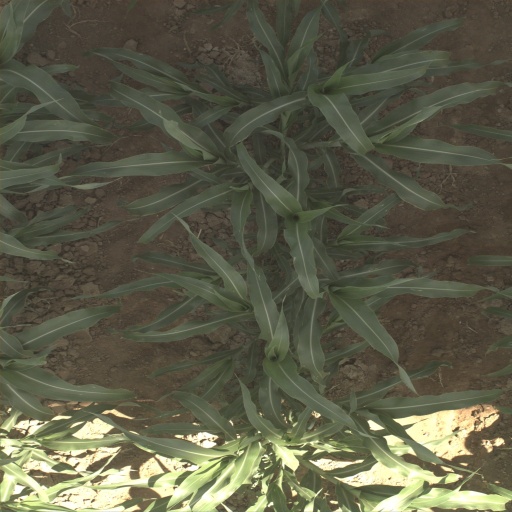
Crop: sorghum